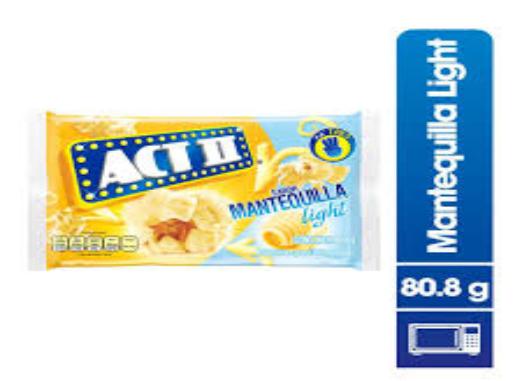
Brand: Act II
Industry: Food